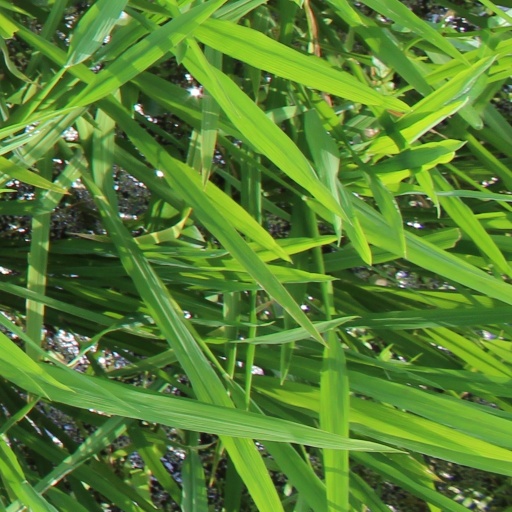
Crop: rice